Nigeria

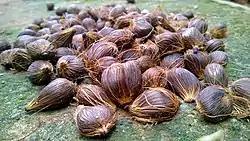
Nigerian palm nuts put out to dry

The Nigerian Armed Forces are the combined military forces of Nigeria. It consists of three uniformed service branches: the Nigerian Army, Nigerian Navy, and Nigerian Air Force. The President of Nigeria functions as the commander-in-chief of the armed forces, exercising his constitutional authority through the Ministry of Defence, which is responsible for the management of the military and its personnel. The operational head of the AFN is the Chief of the Defence Staff, who is subordinate to the Nigerian Defence Minister. With a force of more than 223,000 active personnel, the Nigerian military is one of the largest uniformed combat services in Africa.